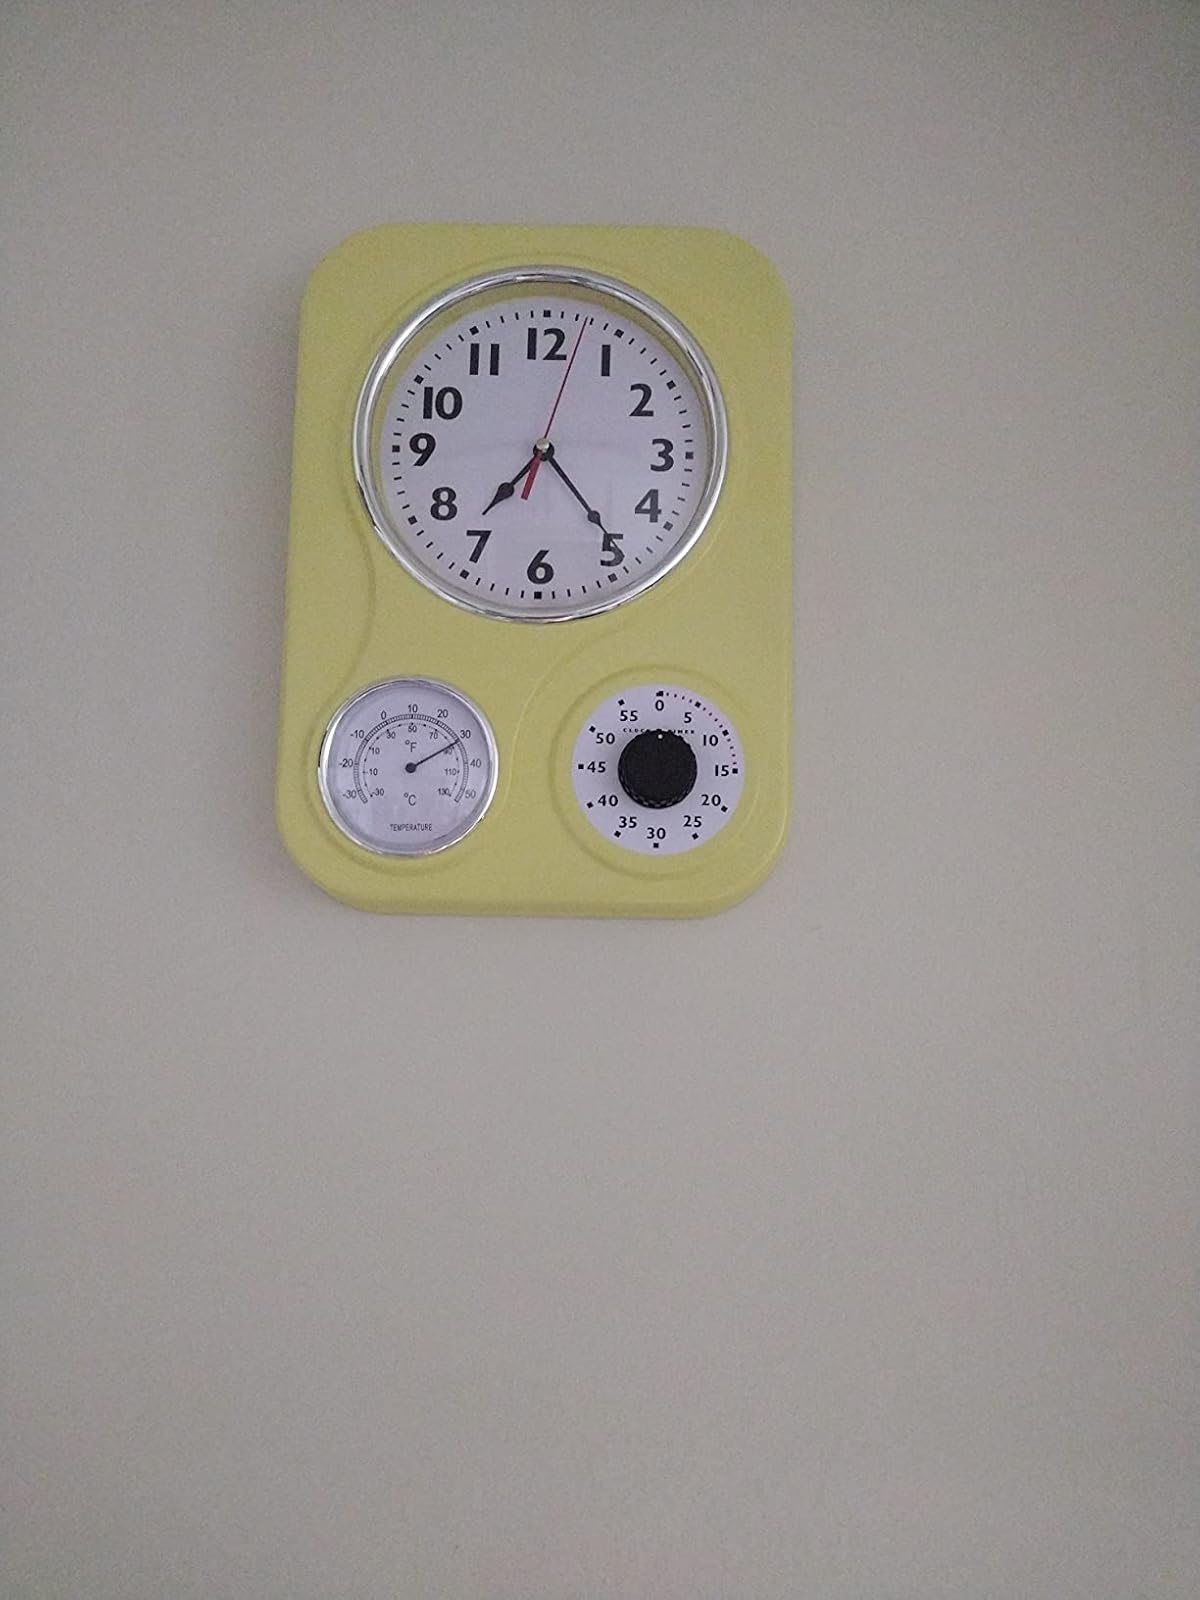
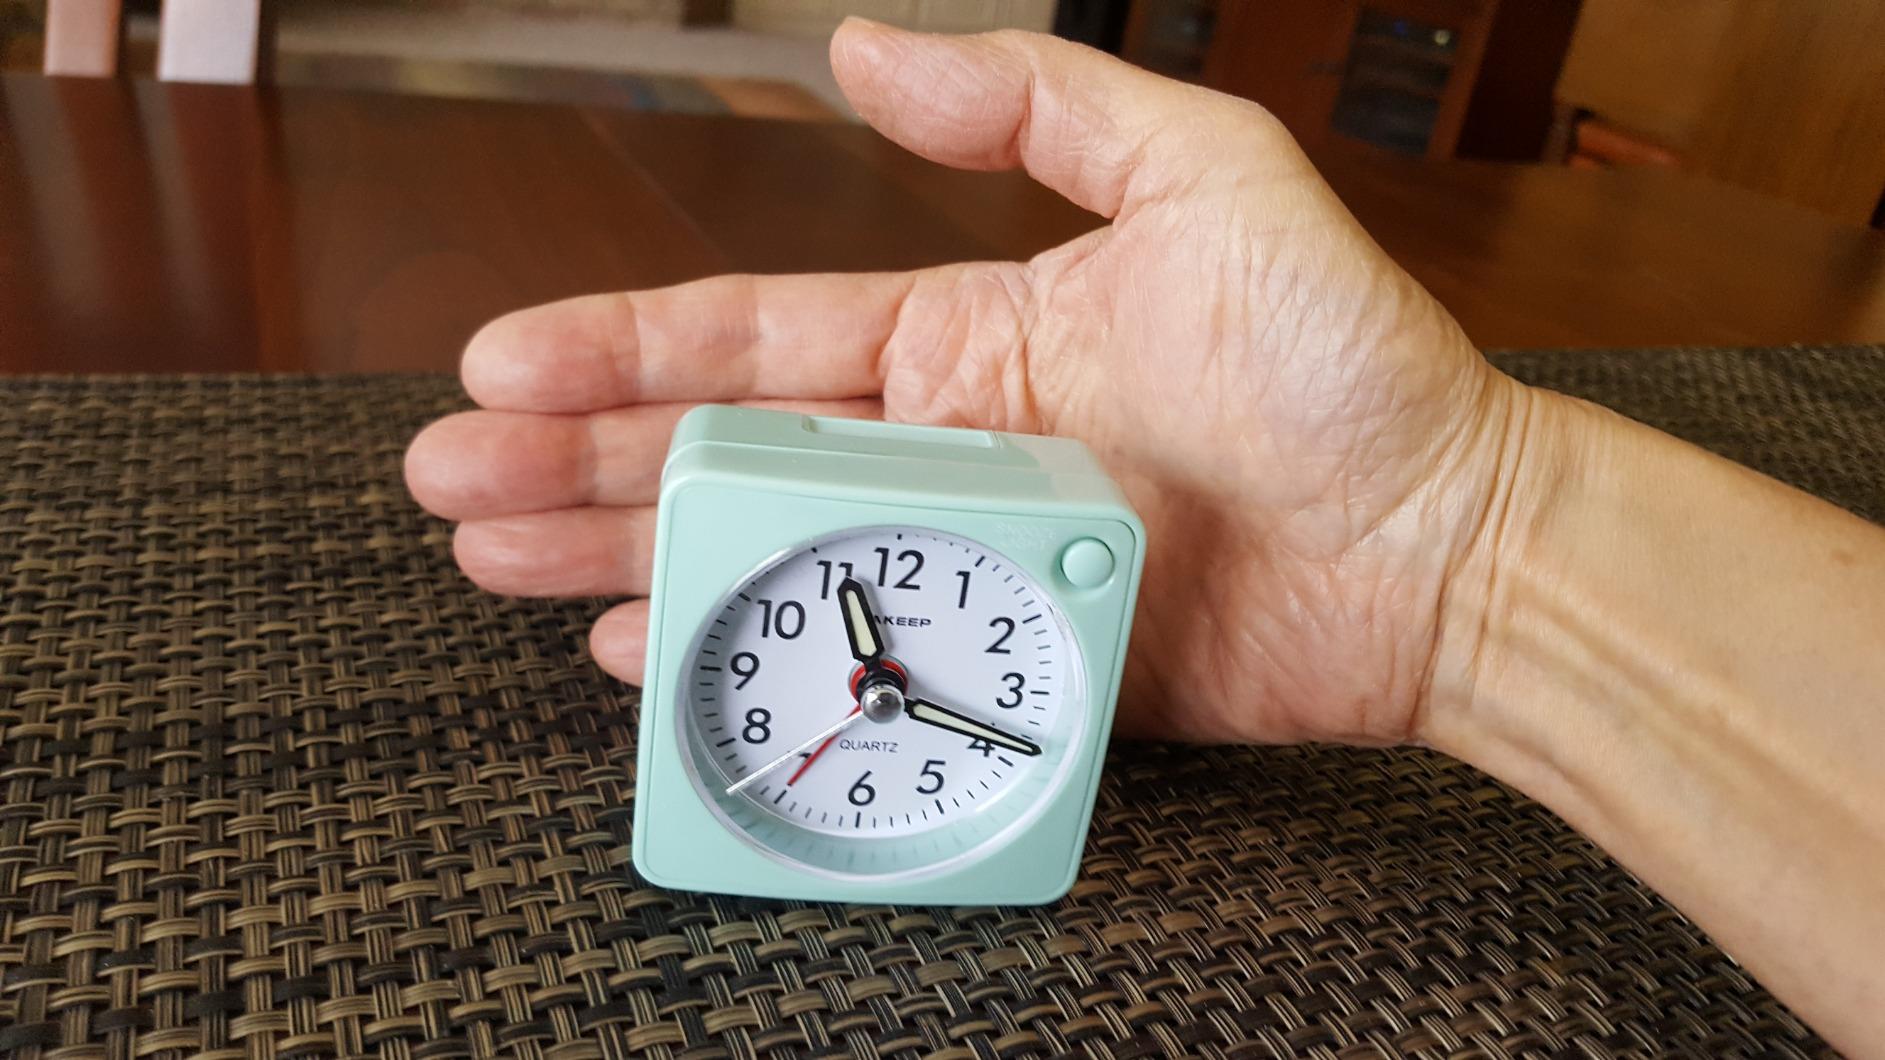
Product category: clock
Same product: no